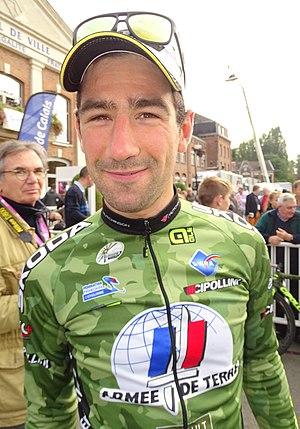
Reportage réalisé le dimanche 6 septembre à l'occasion du départ et de l'arrivée du Grand Prix de Fourmies 2015 à Fourmies, Nord-Pas-de-Calais, France.
Julien Duval, né le 27 mai 1990 à Évreux, est un coureur cycliste professionnel français membre de l'équipe AG2R La Mondiale. Il prend part à des compétitions sur piste et sur route. Son palmarès comprend notamment un titre de champion d'Europe de poursuite par équipes juniors et plusieurs médailles d'or obtenues lors des championnats de France de cyclisme sur piste.